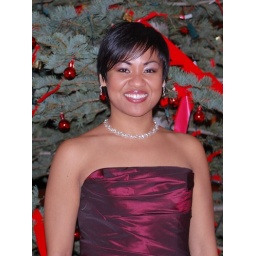
Kristine Sinajon in burgundy dress in front of a Christmas tree